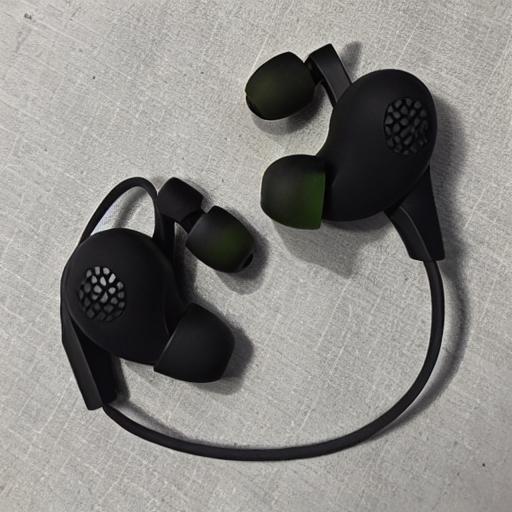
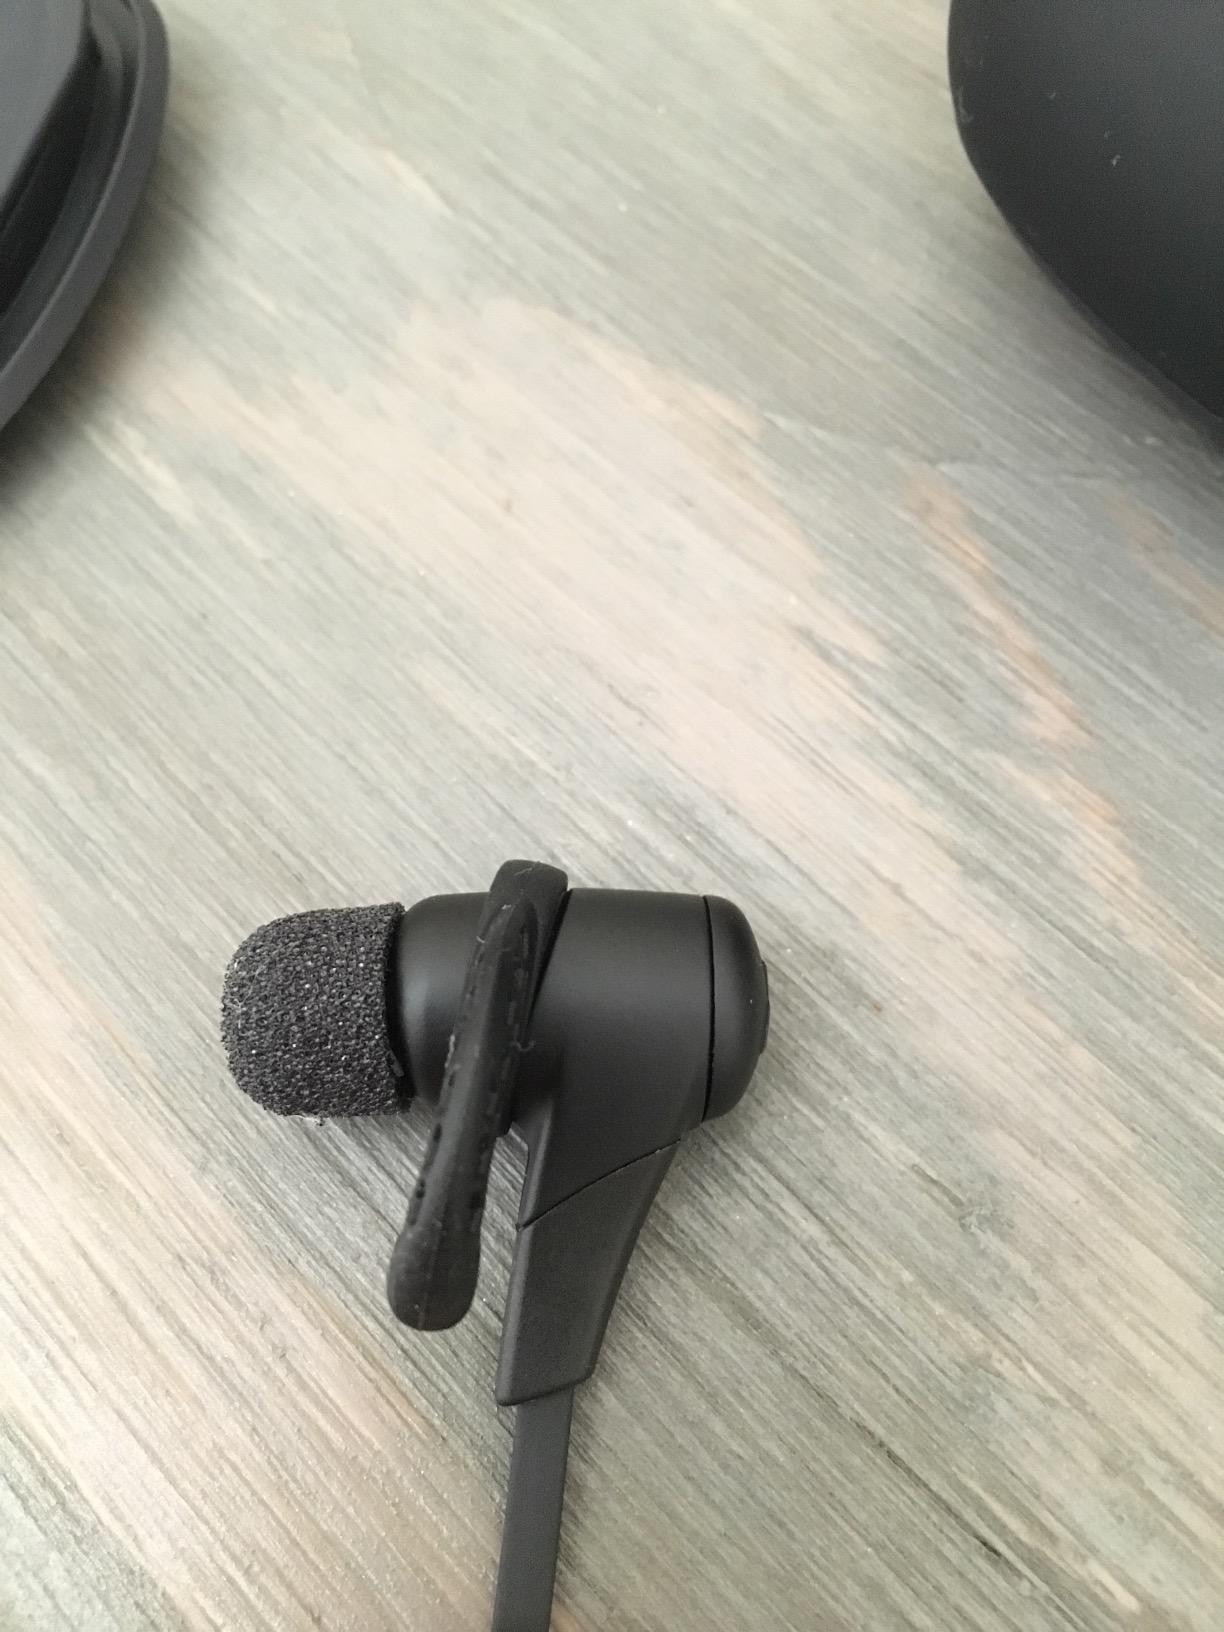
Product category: headphones
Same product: no